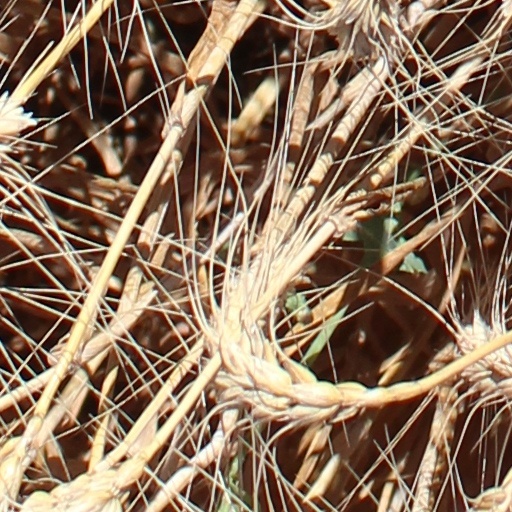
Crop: wheat